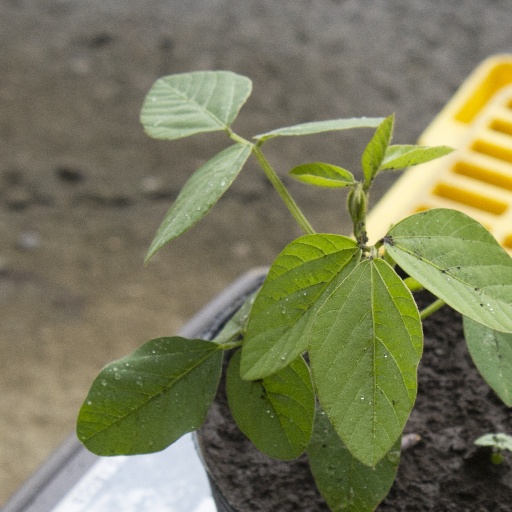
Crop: soybean